Night Game (film)

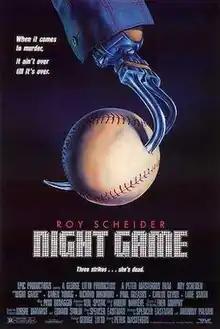

Night Game is a 1989 American slasher film directed by Peter Masterson and starring Roy Scheider, Lane Smith, Karen Young, and Richard Bradford. It follows a police detective attempting to stop a hook-handed serial killer whose murders coincide with nighttime baseball games at the Houston Astrodome.